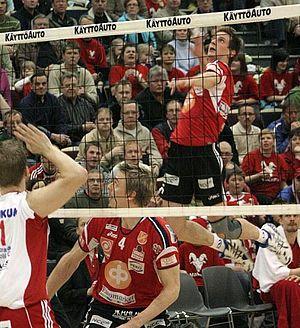
Joni Mikkonen est un joueur finlandais de volley-ball né le 13 juin 1986 à Viiala. Il mesure 1,94 m et joue pointu.